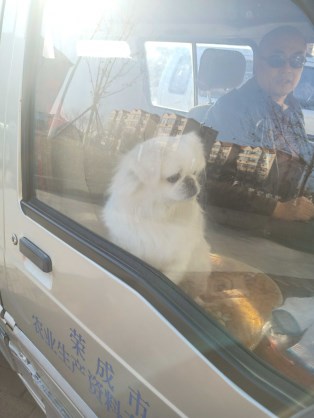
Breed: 480-n000125-Pekinese